Rodrigo Duterte

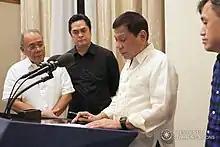
Duterte signs the Freedom of Information executive order in Davao City on July 24, 2016.

Duterte campaigned to eliminate illegal drugs in the country within three to six months, but later acknowledged he miscalculated the severity of the problem as he based his approach to that of Davao City during his tenure as the city's mayor. Stating it would take him his entire term to eradicate it, he cited the difficulty in border control due to the country's fragmented geography and lamented that several government officials and law enforcers were involved in drug trafficking. Before leaving office, he implored president-elect Bongbong Marcos to continue tackling the illegal drug problem, but declined an appointment offer as Marcos' drug czar, expressing a desire to retire. By the end of Duterte's term, the number of drug suspects killed since Duterte took office was officially tallied by the government as 6,252; human rights groups, however, claim drug casualties reached as high as 12,000 to 30,000.